Solar car

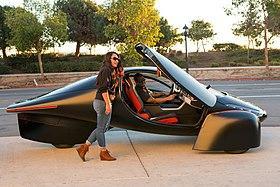
First prototype of the Aptera solar powered EV

The first solar family car was built in 2013. Researchers at Case Western Reserve University, have also developed a solar car which can recharge more quickly, due to materials used in the solar panels.